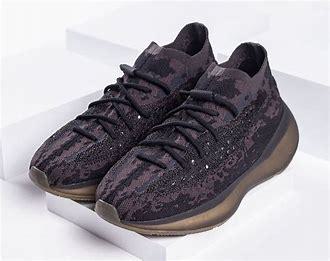
Brand: Adidas
Model: Yeezy Boost 380